Arthur William Murphy

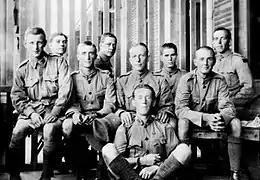
Informal portrait of nine seated men in military uniforms

Murphy was born 17 November 1891 in Kew, a suburb of Melbourne, to joiner and engineer Charles Hubert Murphy and his wife Mary. Educated at Melbourne High School and Footscray Technical School, he spent five years with Austral Otis Engineering as an apprentice. Having been employed at various engineering firms, Murphy joined the Australian Army's Aviation Instructional Staff at Central Flying School Point Cook in 1914 to train as an air mechanic. By February 1916, he had risen to the rank of sergeant and volunteered for the Australian Imperial Force to serve overseas. Transferring to the Australian Flying Corps, Murphy was allocated to No. 1 Squadron—also known until 1918 as No. 67 Squadron, Royal Flying Corps (RFC)—as a warrant officer. He departed Melbourne aboard HMAT A67 "Orsova" on 16 March, bound for Egypt.